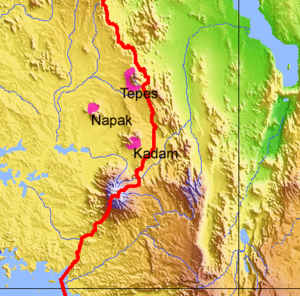
Le soo, également appelé tepes, est une langue parlée dans l'Est de l'Ouganda. Elle appartient à la famille des langues kuliak.